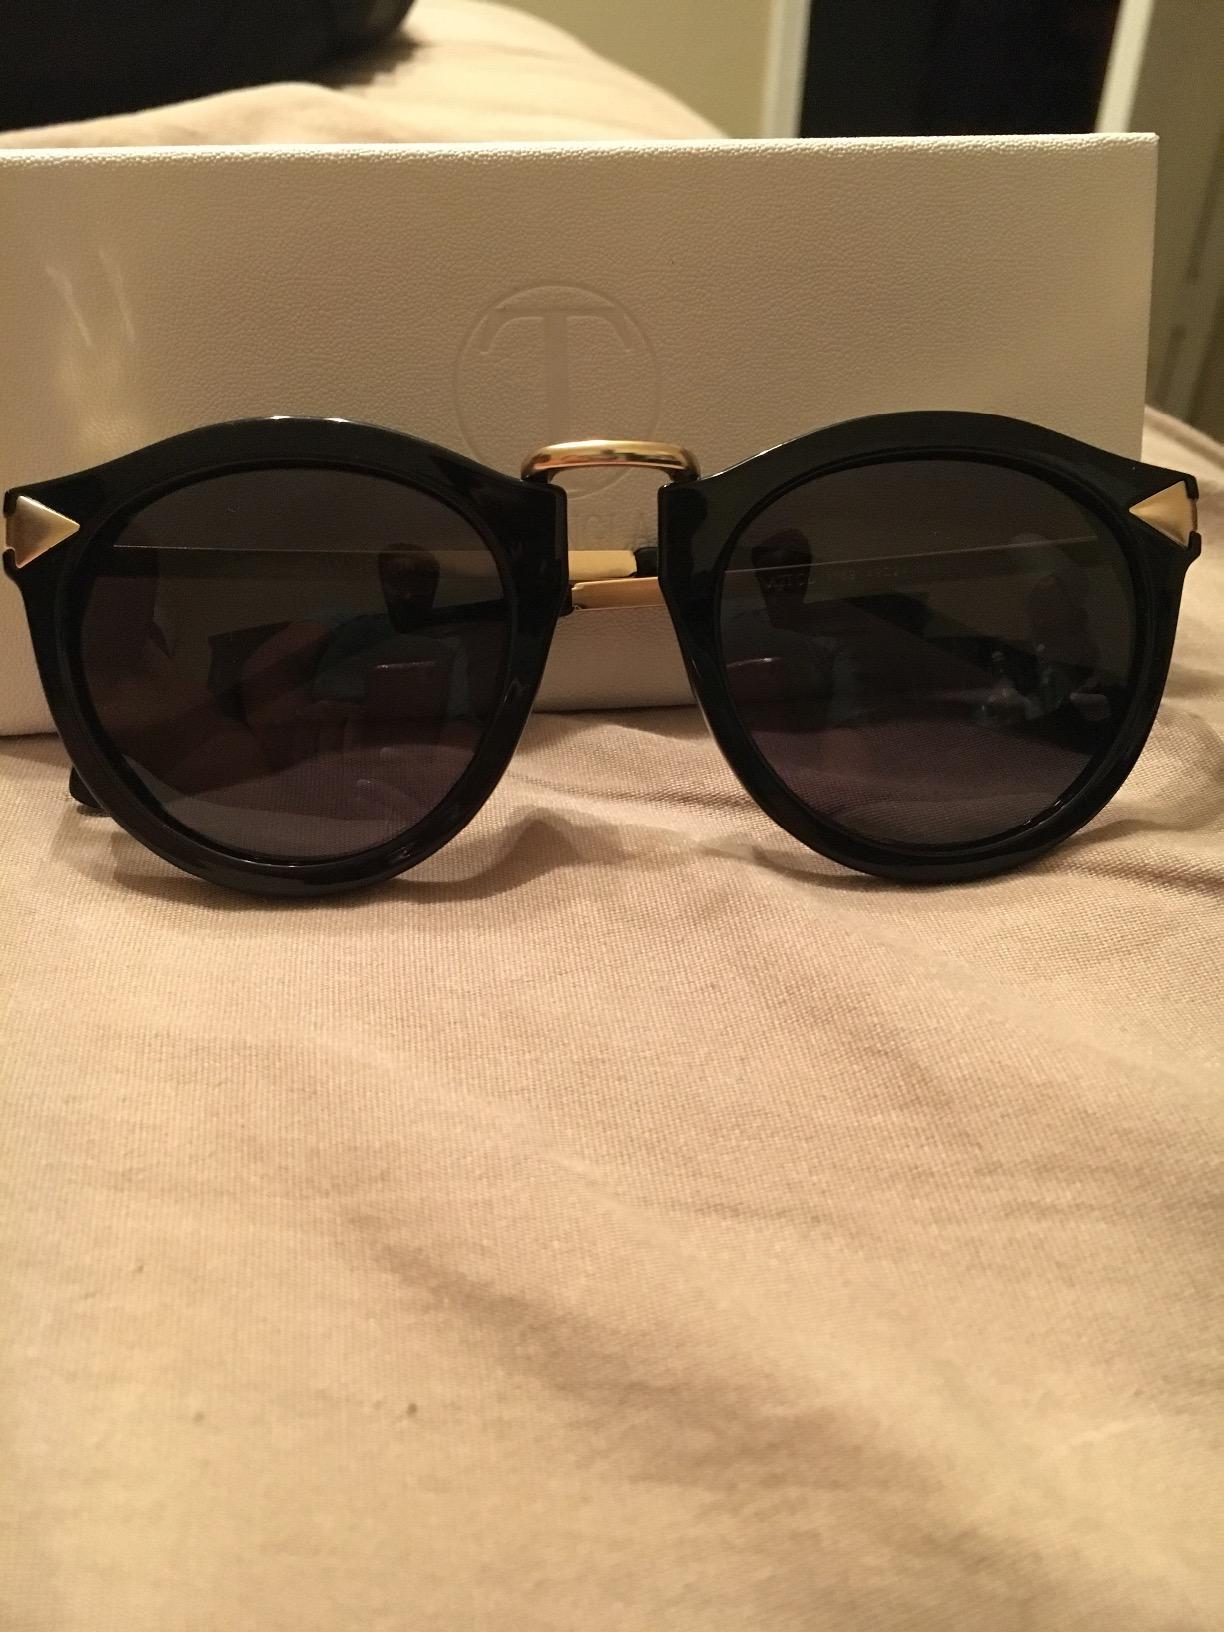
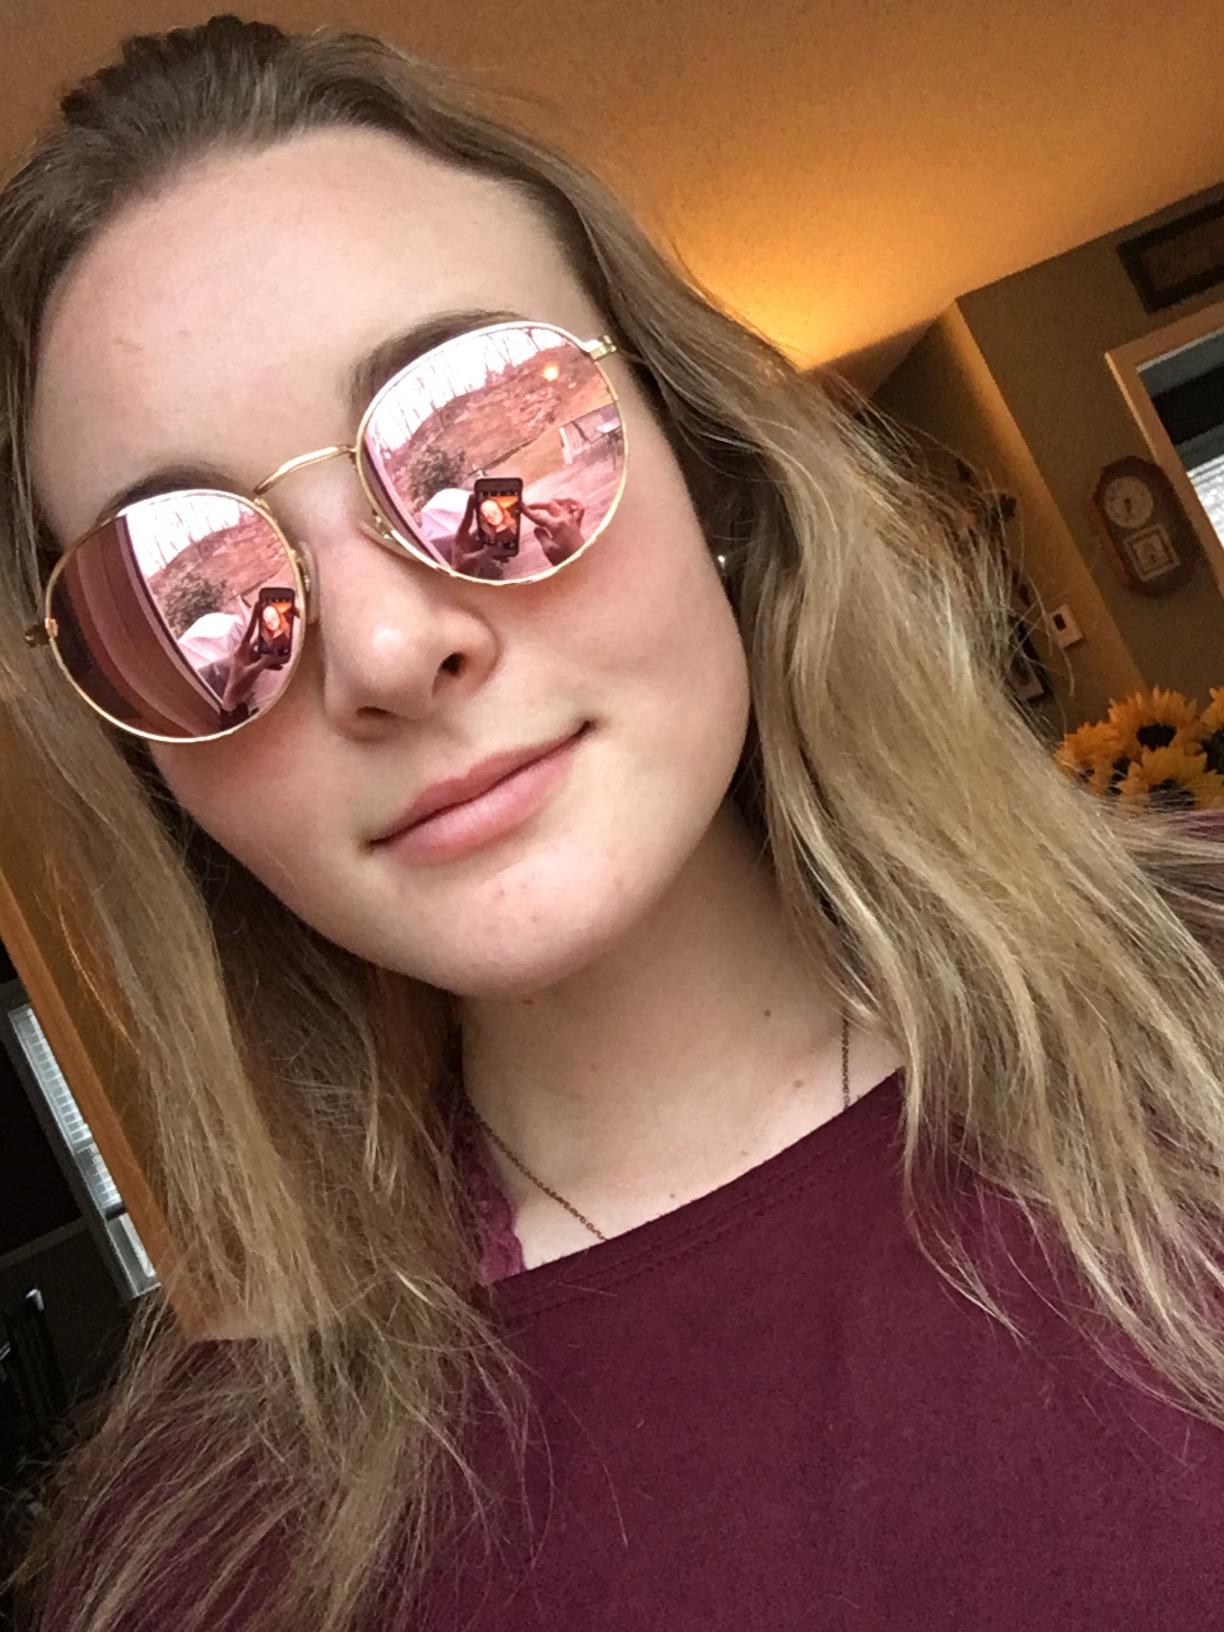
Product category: accessories_sunglasses
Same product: no